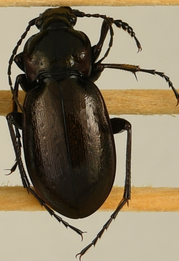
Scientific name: Carabus nemoralis
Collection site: Treehaven Site (TREE), plot TREE_006